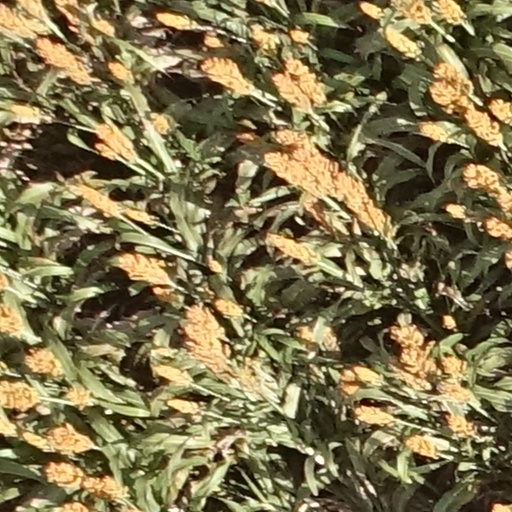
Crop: sorghum